Hypericum annulatum

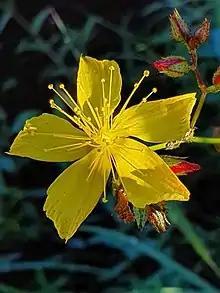
Flower in full bloom

The flowers have a rather loose arrangement in many-branched cymes, in which the central flower blossoms first. They are in diameter and have rounded ends, with buds that are shaped like cylinders or ellipsoids. The petals are usually golden yellow but can be pale, and sometimes have visible veins or a red tinge. They each measure long by wide, and there are roughly twice as many of them as there are sepals. They are an oblong lance-like shape with rounded ends and they lack an apiculus, or tip. They have scattered glands on their surface which can be pale or black, but they lack glands around their edges.